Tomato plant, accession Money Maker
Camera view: vertical (180 deg); turntable rotation: 0 degrees
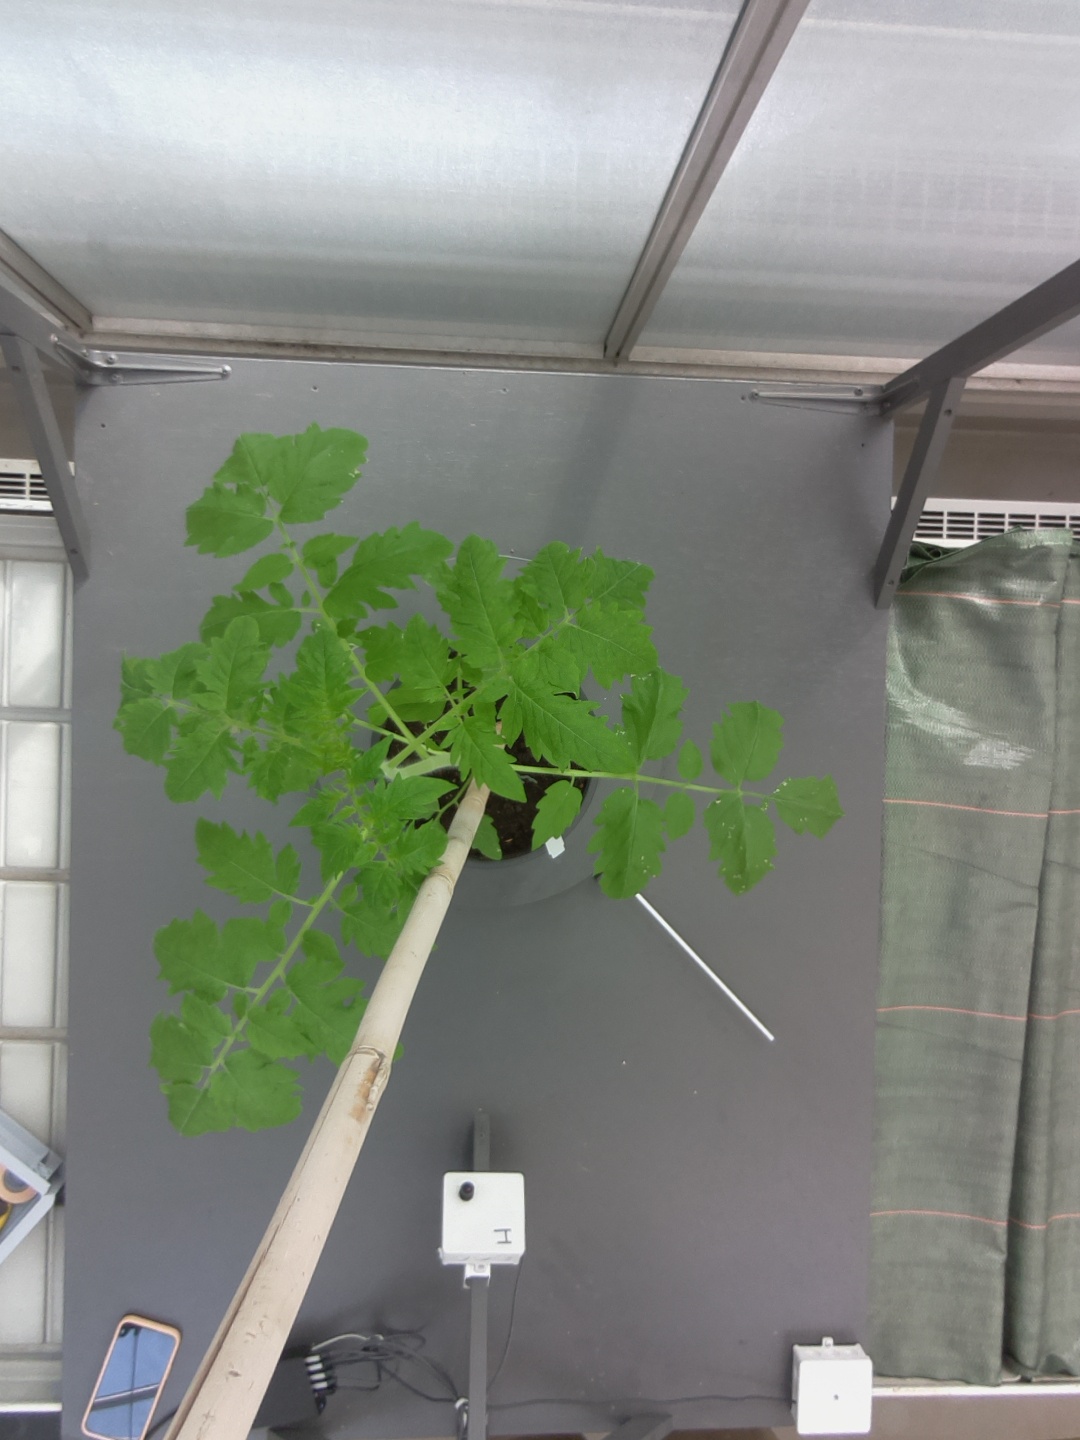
BBCH growth stage 15: 10 of true leaves visible